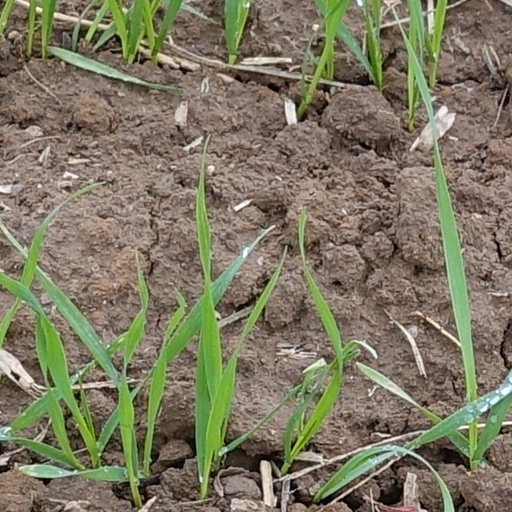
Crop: wheat